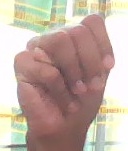
ASL sign: M